Jon Finch

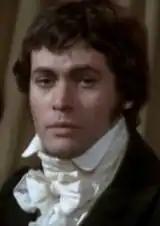
Finch in "Lady Caroline Lamb" (1972)

John Nicholas Finch (2 March 1942 – 28 December 2012) was an English stage and film actor who became well known for his Shakespearean roles. Most notably, he starred in films for directors Roman Polanski ("Macbeth", 1971) and Alfred Hitchcock ("Frenzy", 1972).